Wootha, Queensland

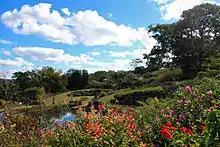
Maleny Botanic Gardens

Despite its name, Maleny Botanic Gardens and Bird World is at 233 Maleny Stanley River Road in Wootha.